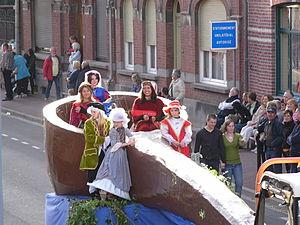
Comines est une commune française du département du Nord et de la région Hauts-de-France, située en Flandre romane. Elle est limitrophe de Comines en Belgique avec qui elle ne formait qu'un jusqu'en 1668, date à laquelle la partie au sud de la Lys devient française. Elle fait partie de la Métropole européenne de Lille.